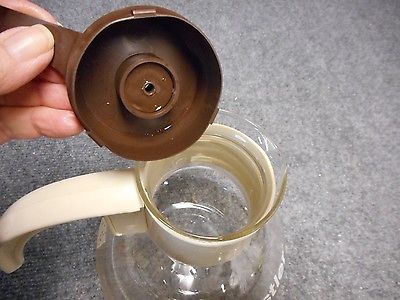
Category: kettle